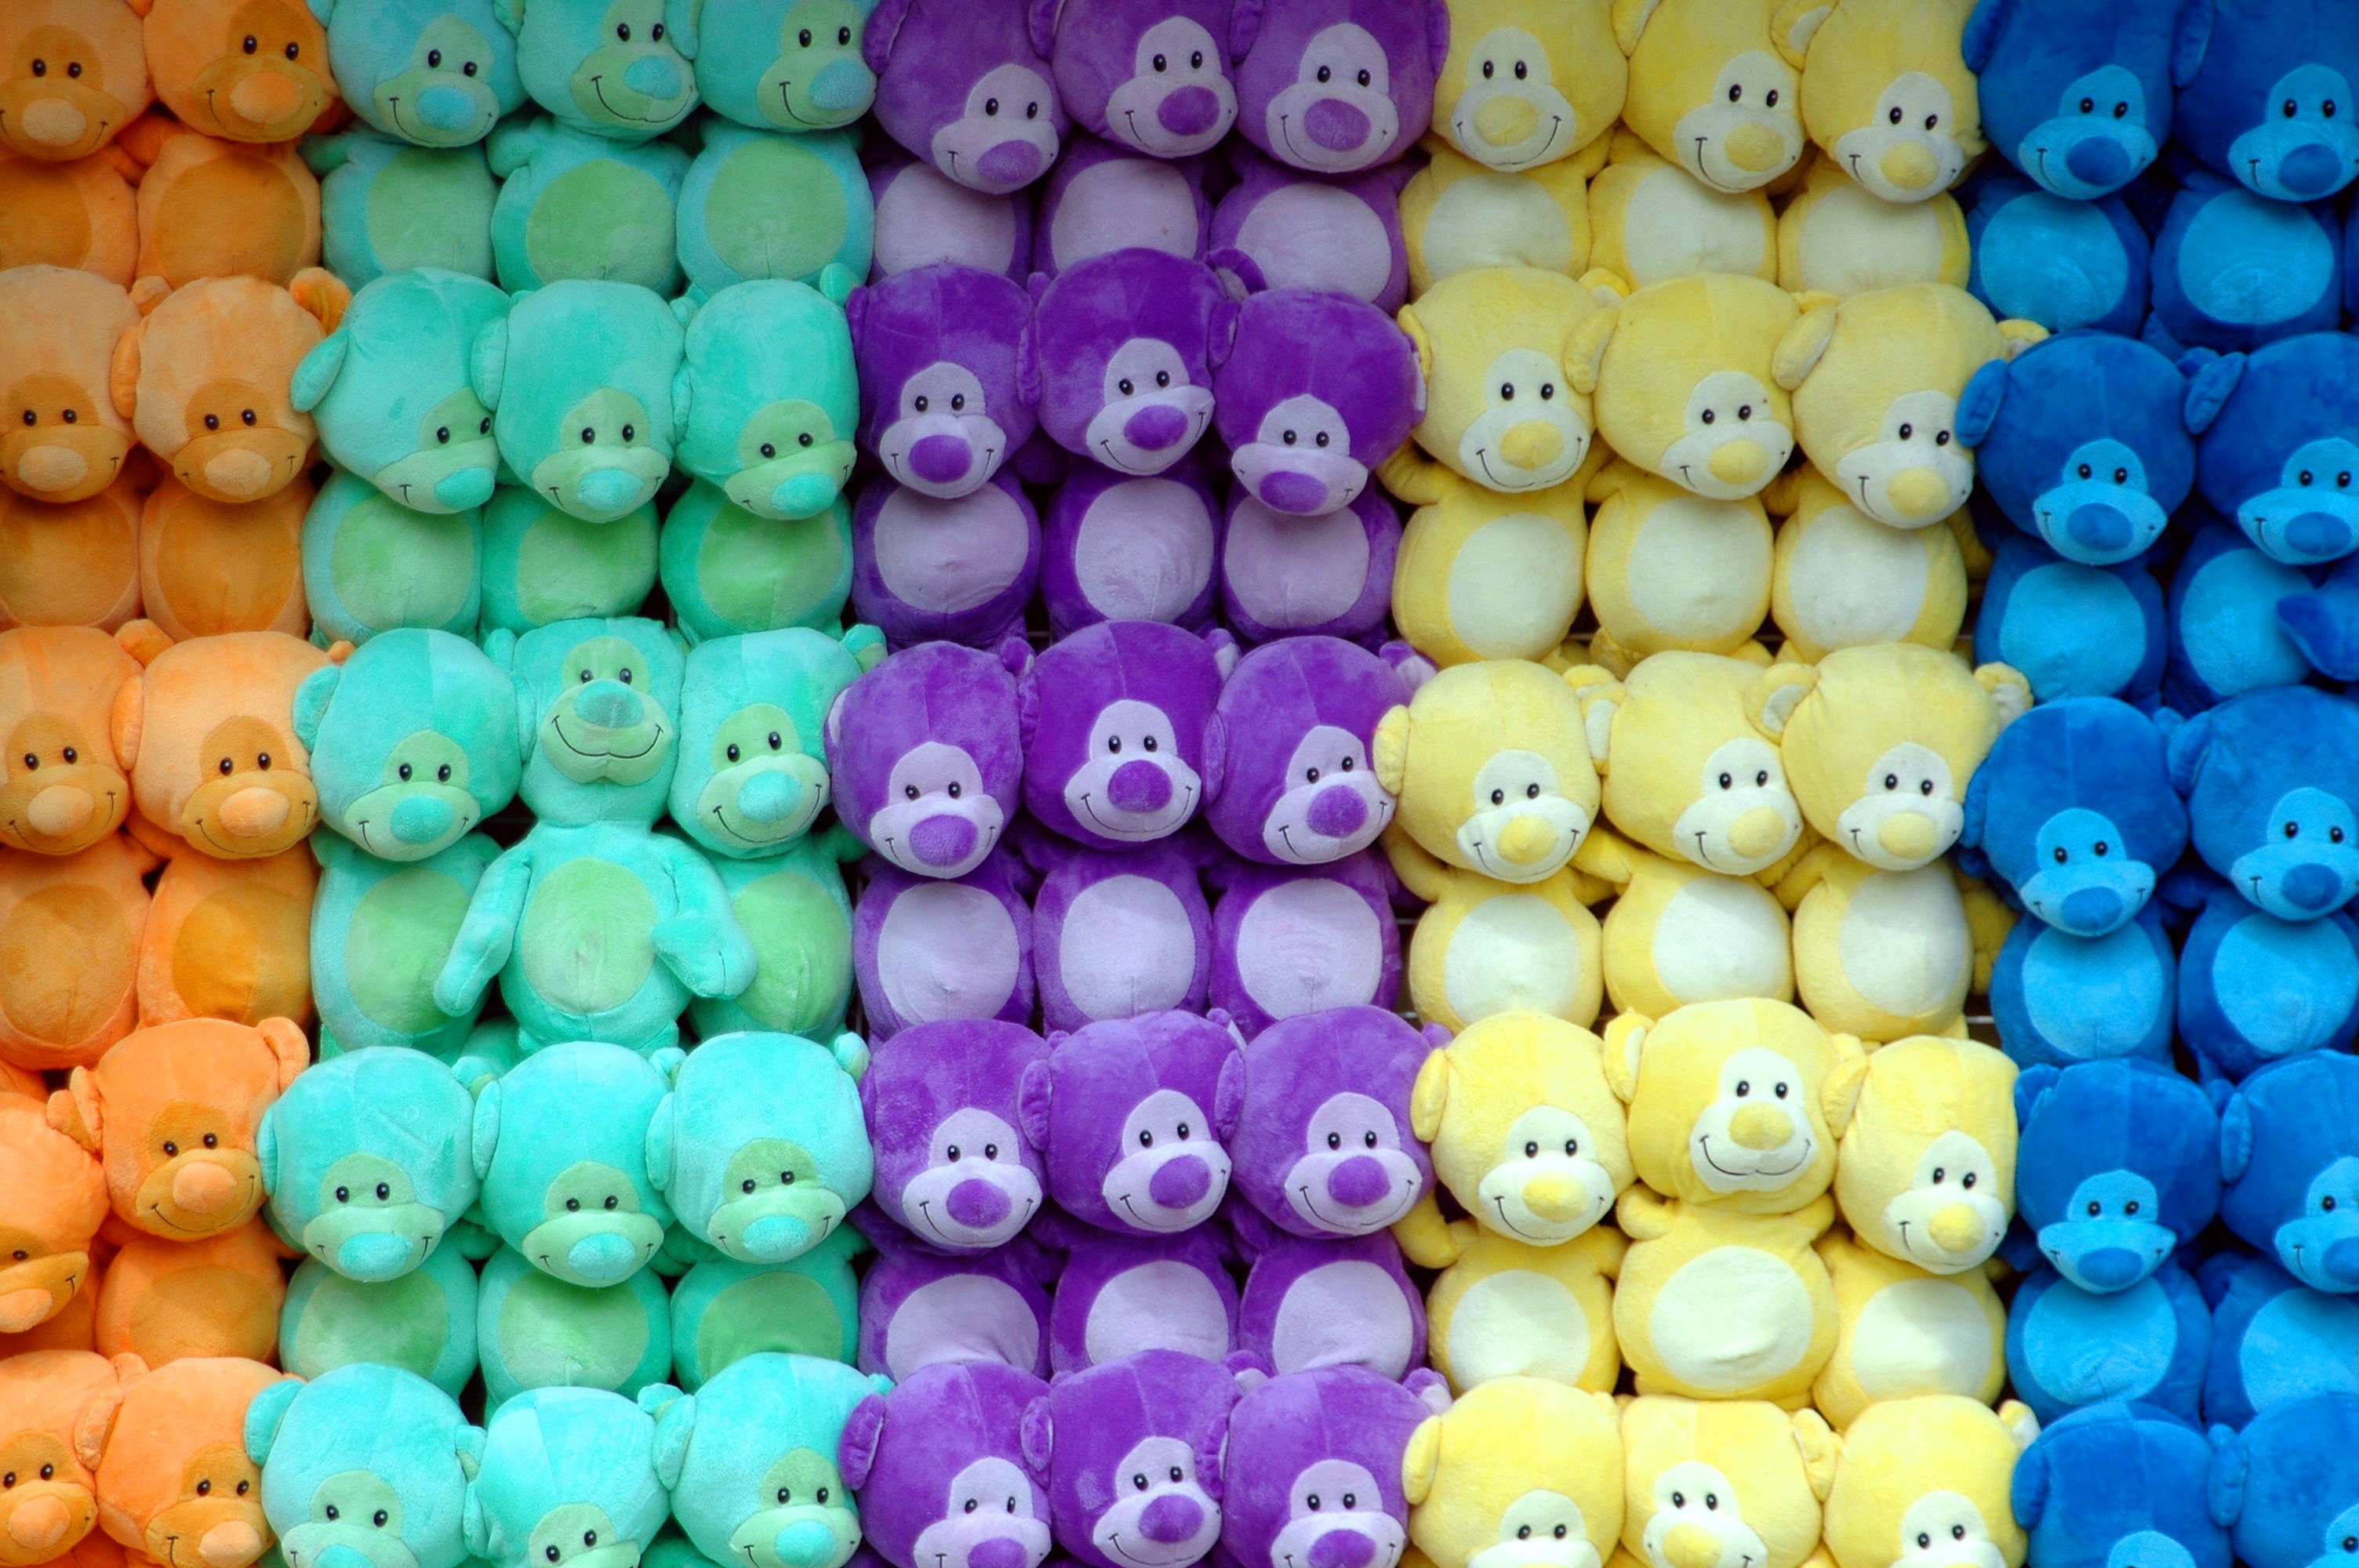
play, flower, animal, recreation, carnival, color, child, blue, colorful, leisure, bead, toy, jewellery, doll, art, festival, fun, background, stuffed, handmade, soft, amusement, games, fair, entertainment, stuffed animals, prize, jewelry making